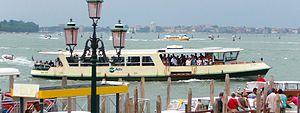
Le vaporetto est un bateau-bus utilisé essentiellement à Venise en Italie